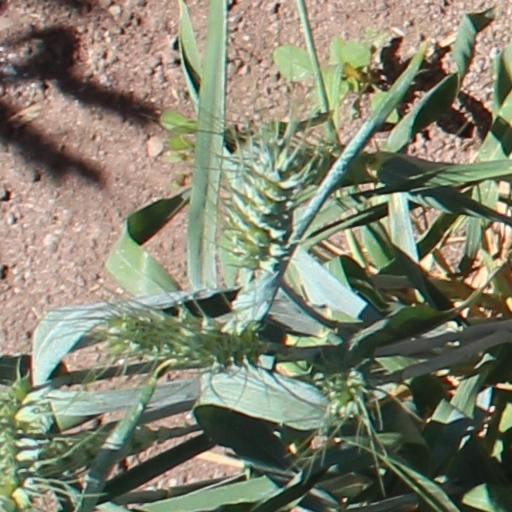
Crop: wheat